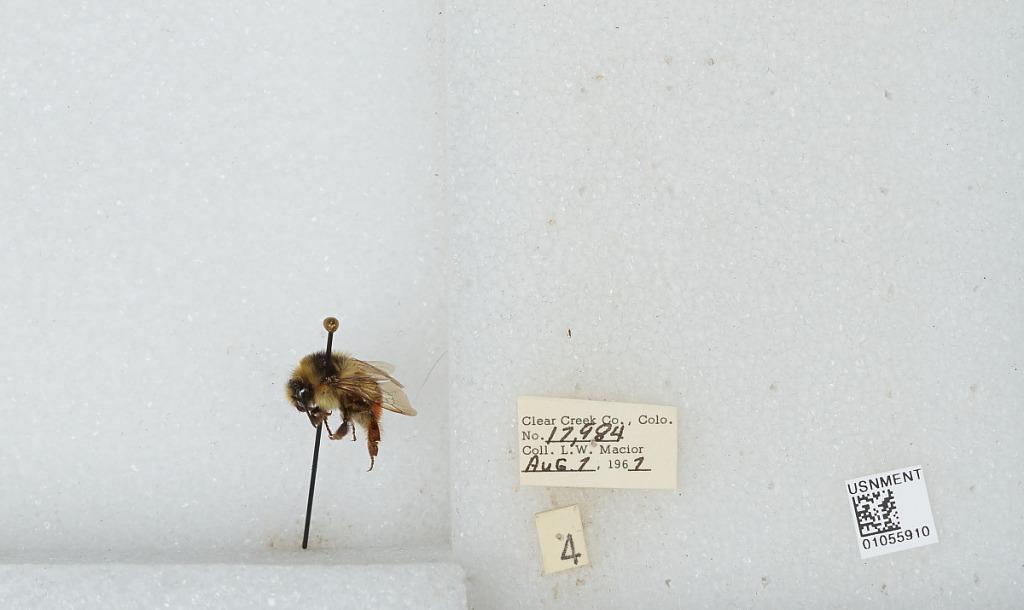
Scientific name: Bombus (Pyrobombus) bifarius Cresson
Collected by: L. Macior
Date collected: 1967-8-7
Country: United States
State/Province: Colorado
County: Clear Creek
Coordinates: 39.5984, -105.644